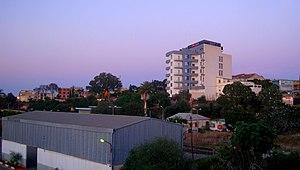
Vue sur l'Hôtel les oranges (Hay Meddahi ""Zeboudj"")"
Chlef, anciennement Castellum Tingitanum à l'époque romaine, puis El Esnam et rebaptisée Orléansville à l'époque française, est une commune algérienne située dans le nord de l'Algérie, dans la wilaya de Chlef dont elle est le chef-lieu, Chlef est à mi-chemin entre Alger, la capitale, et Oran, deuxième ville d'Algérie.